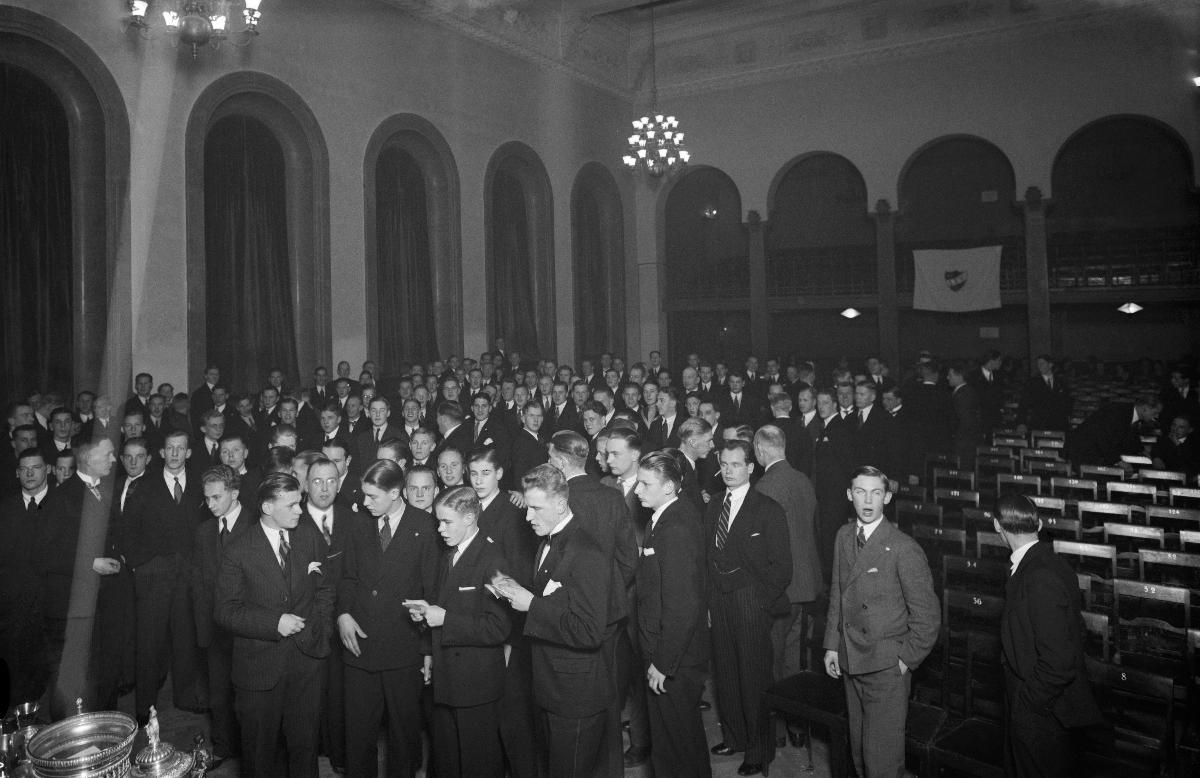
HKV:n painikilpailut Kansan talossa
HKV:s brottningstävlingar i Folkets hus; HKV's wrestling competitions at Kansan talo
sisällön kuvaus: Helsingin Kisa-Veikkojen painikilpailut Kansan talossa Helsingissä 19.1.1932. Kilpailuja katsomaan tulleita miehiä. content description: Wrestling competitions of Helsingin Kisa-Veikot at Kansan talo in Helsinki 19.1.1932. Men who have arrived to watch the competitions. innehållsbeskrivning: Helsingin Kisa-Veikkos brottningstävlingar i Folkets hus i Helsingfors 19.1.1932. Män som kommit för att se på tävlingarna.
Kuvaaja: Sundström, Hugo, kuvaaja
Vuosi: 1932
Paikka: Suomi, Uusimaa, Helsinki
Aiheet: paini; painijat; ottelut; HBL; wrestling; wrestlers; sports; qualification; competition; contest; match; matches (sports contests); brottning; brottare; sport; idrott; matcher; brottnings matsch